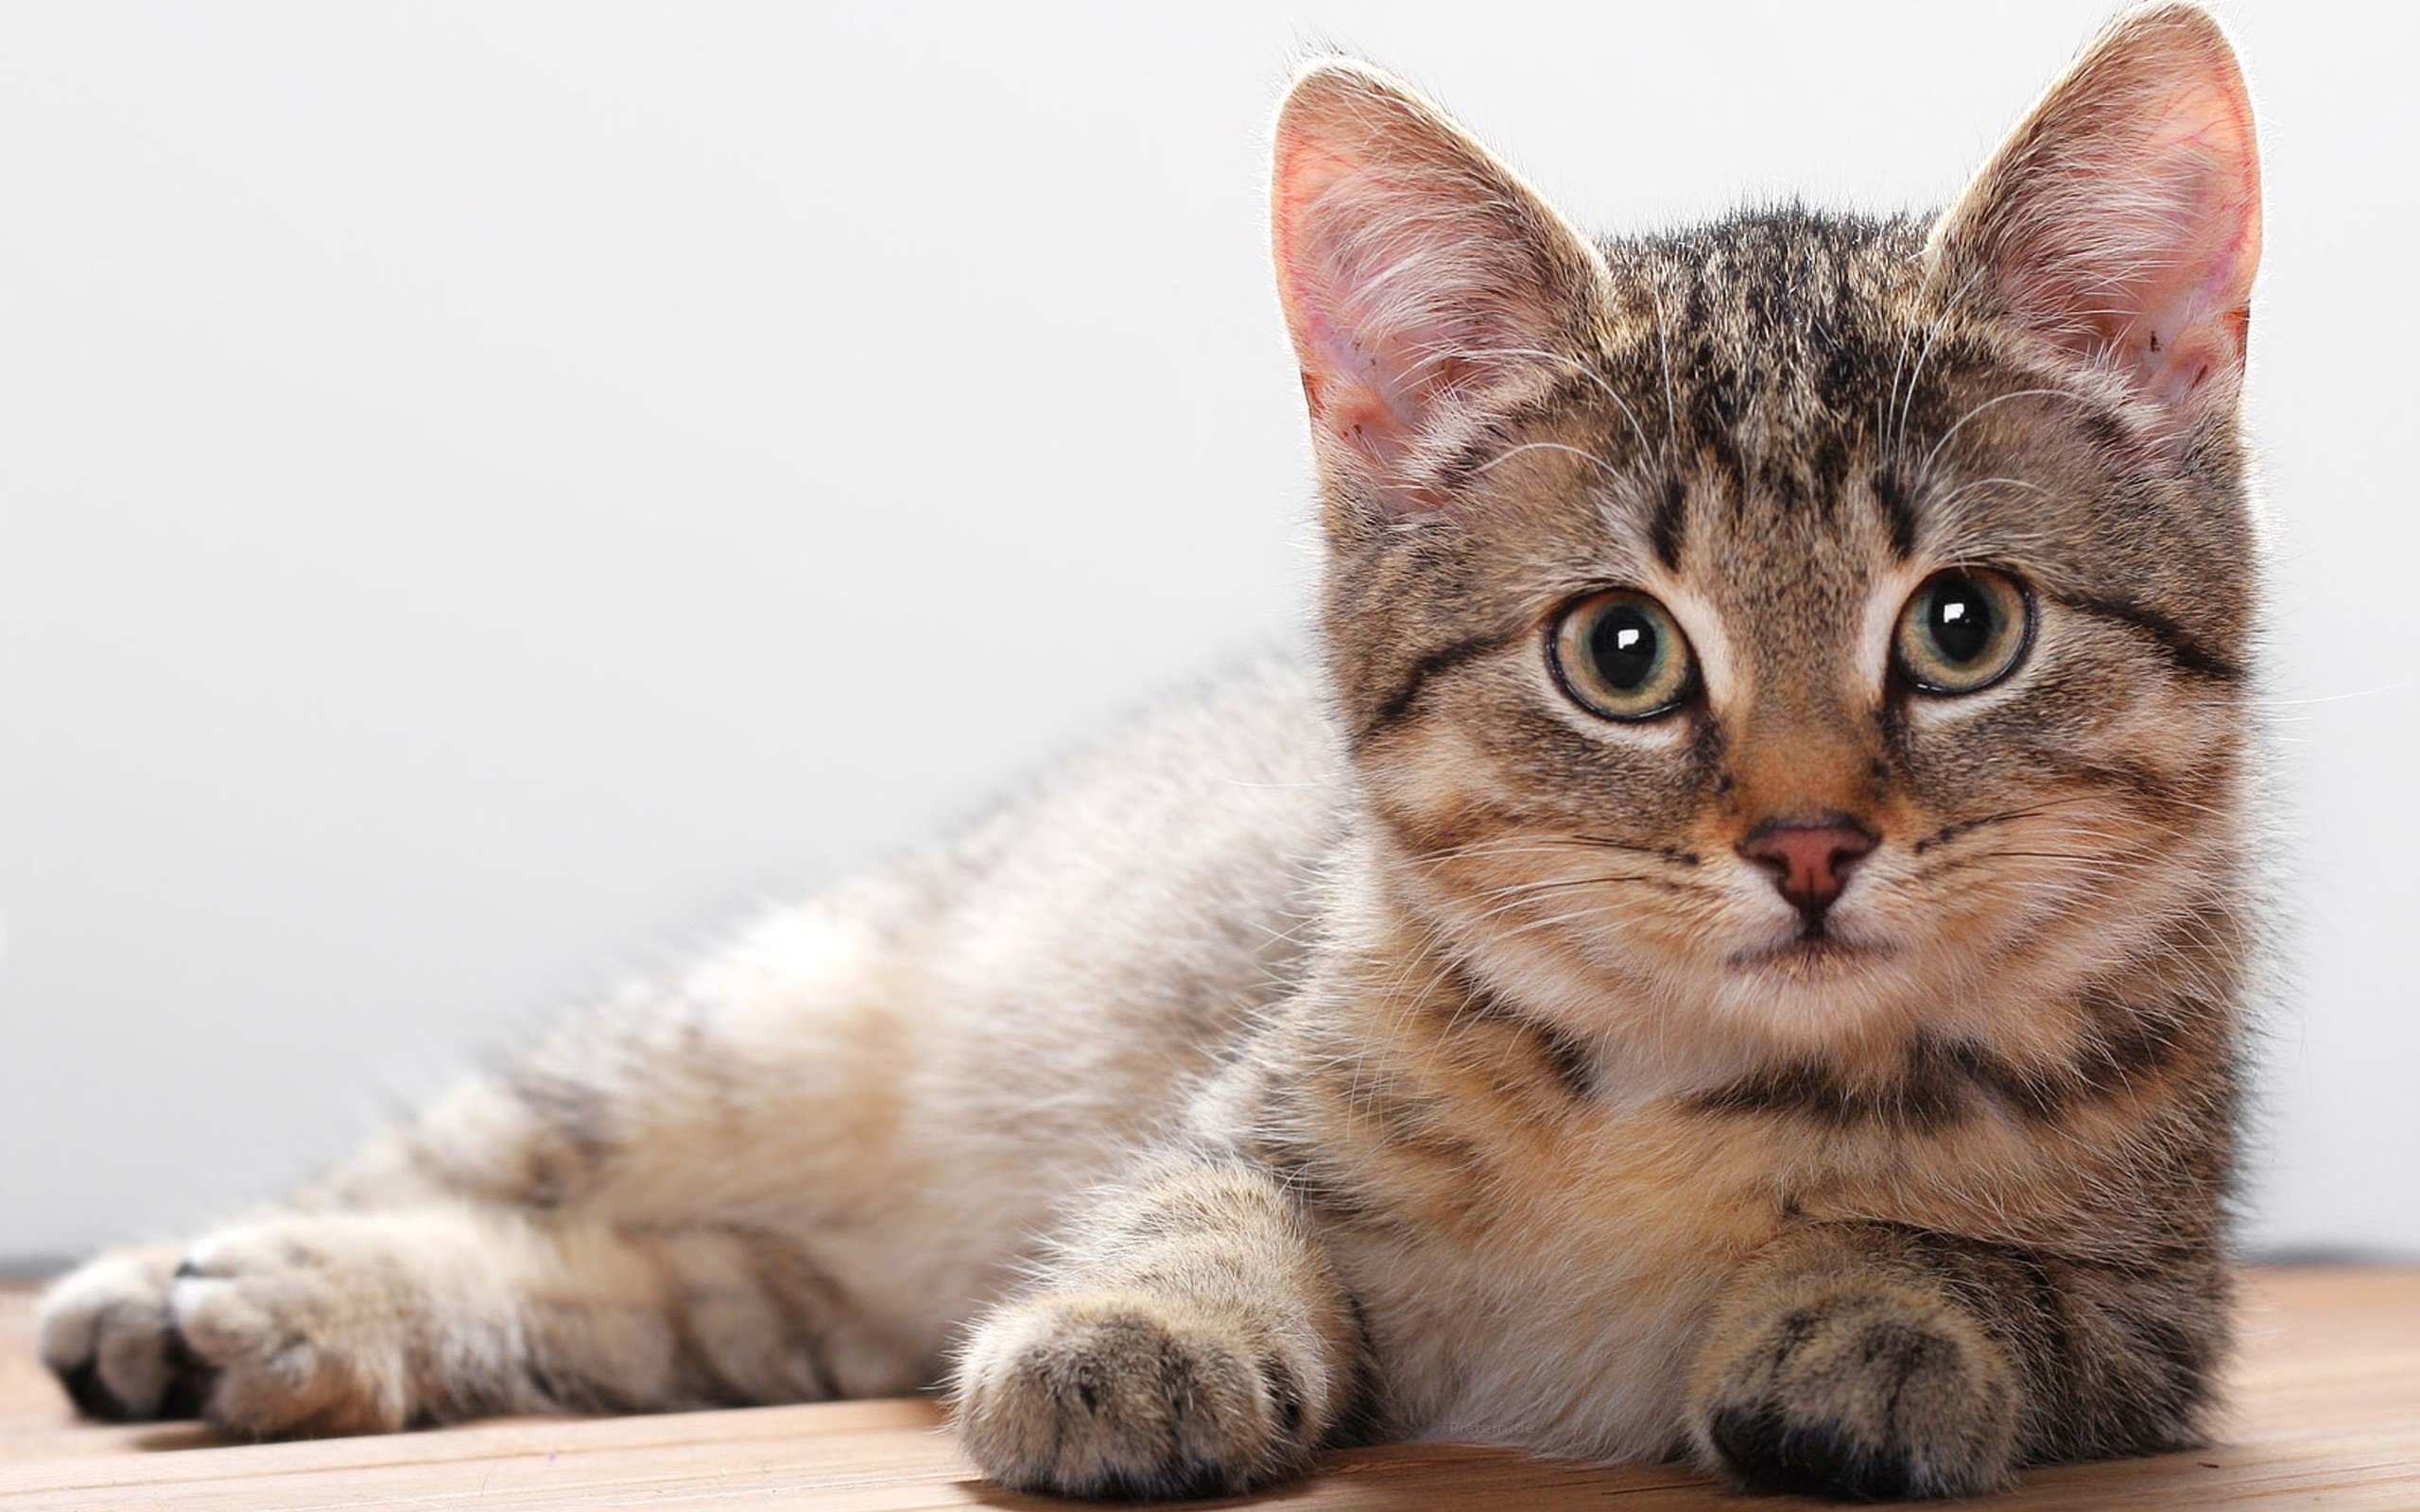
animal, cute, cat, felidae, carnivore, whiskers, small to medium sized cats, snout, window, terrestrial animal, fur, wildlife, paw, domestic short haired cat, art